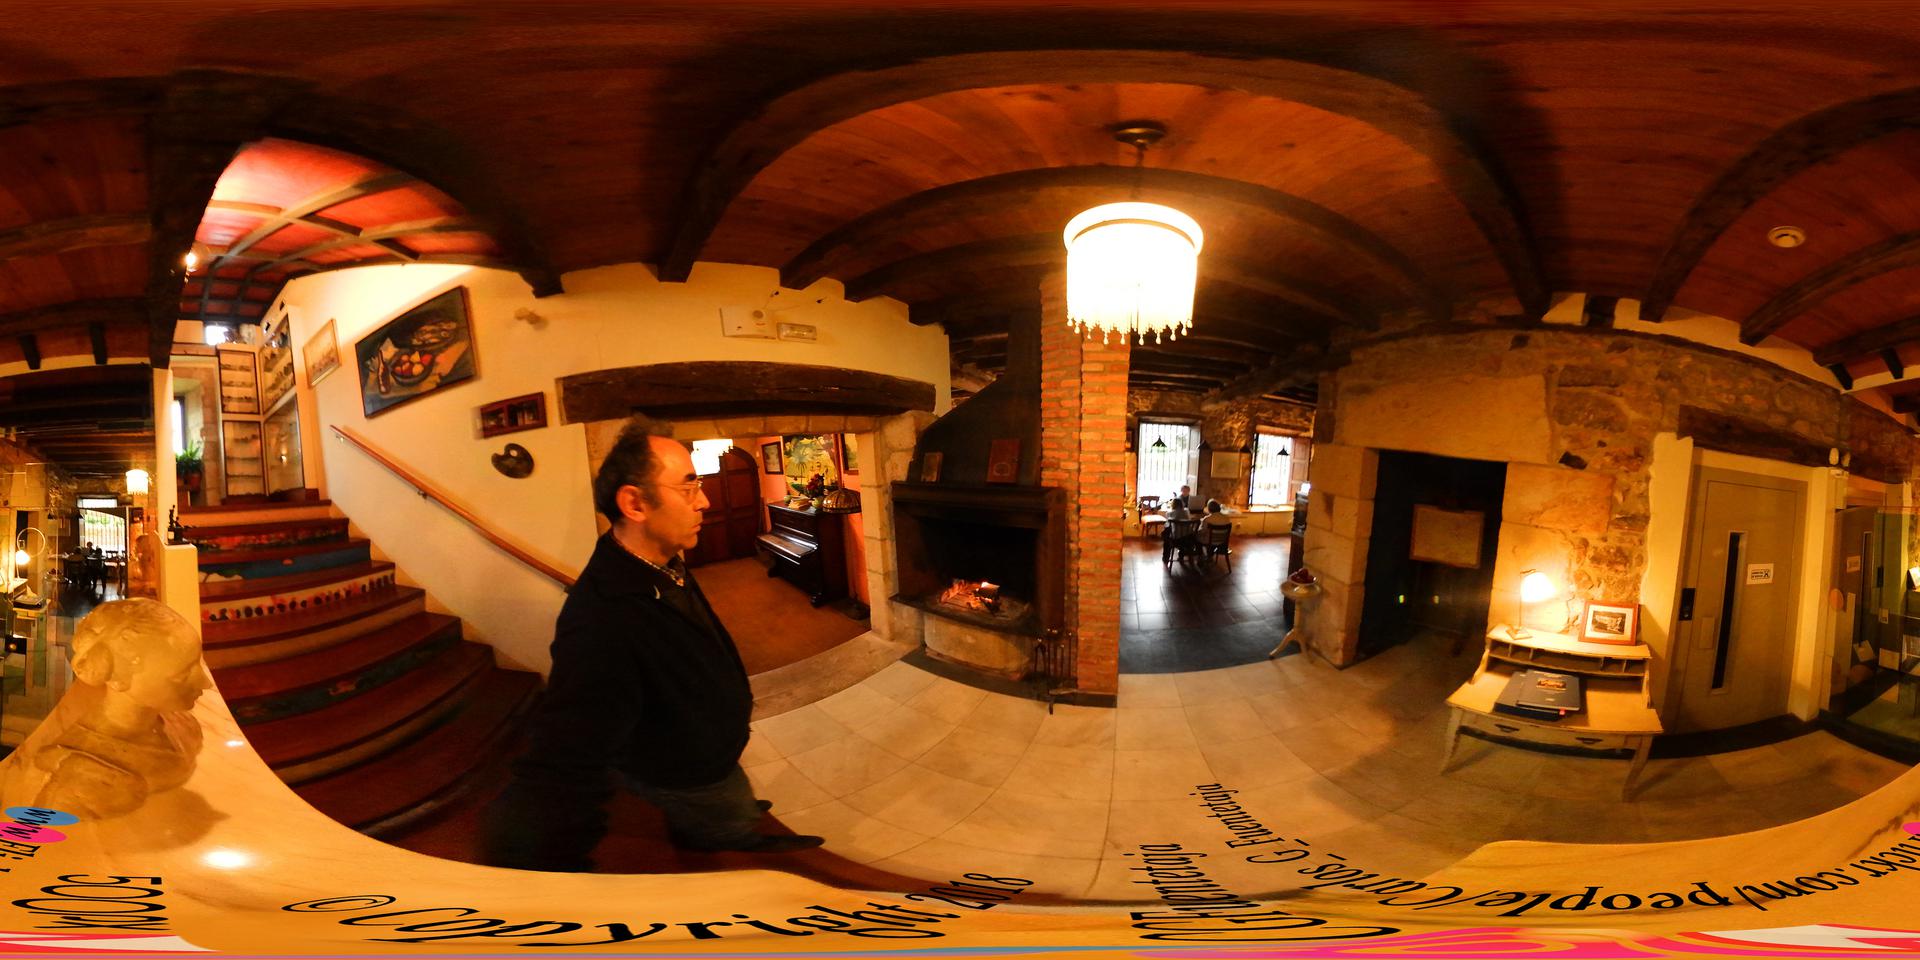
Referred object: the small beige bust on the counter

Referred object: the hanging chandelier with fringe

Referred object: turn left, and you will see a piano inside a small doorway that is behind the man